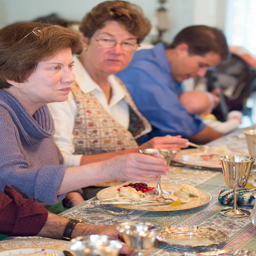
women sitting at a dinner table with one looking at the other
A woman is watching another woman eat at a large table.
A group of people gathered at a dining table eating.
People are sitting at a table having dinner.
A bunch of women are eating at a table